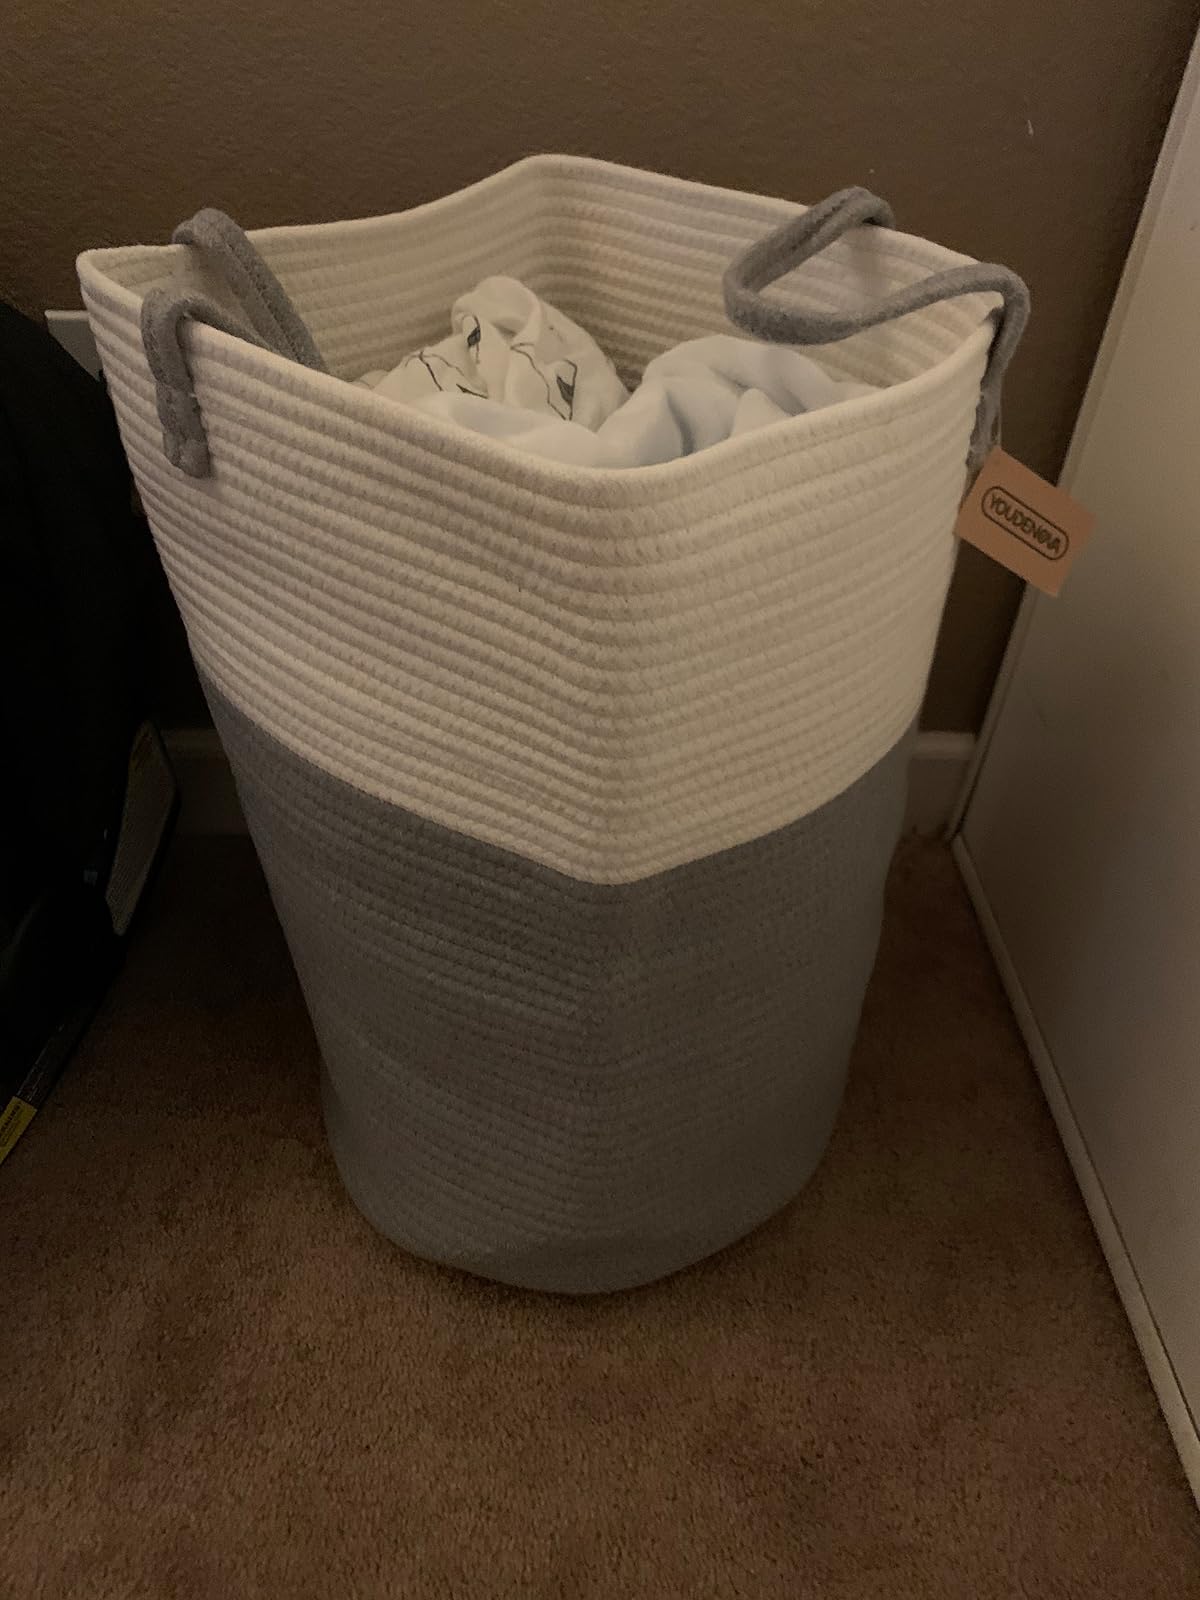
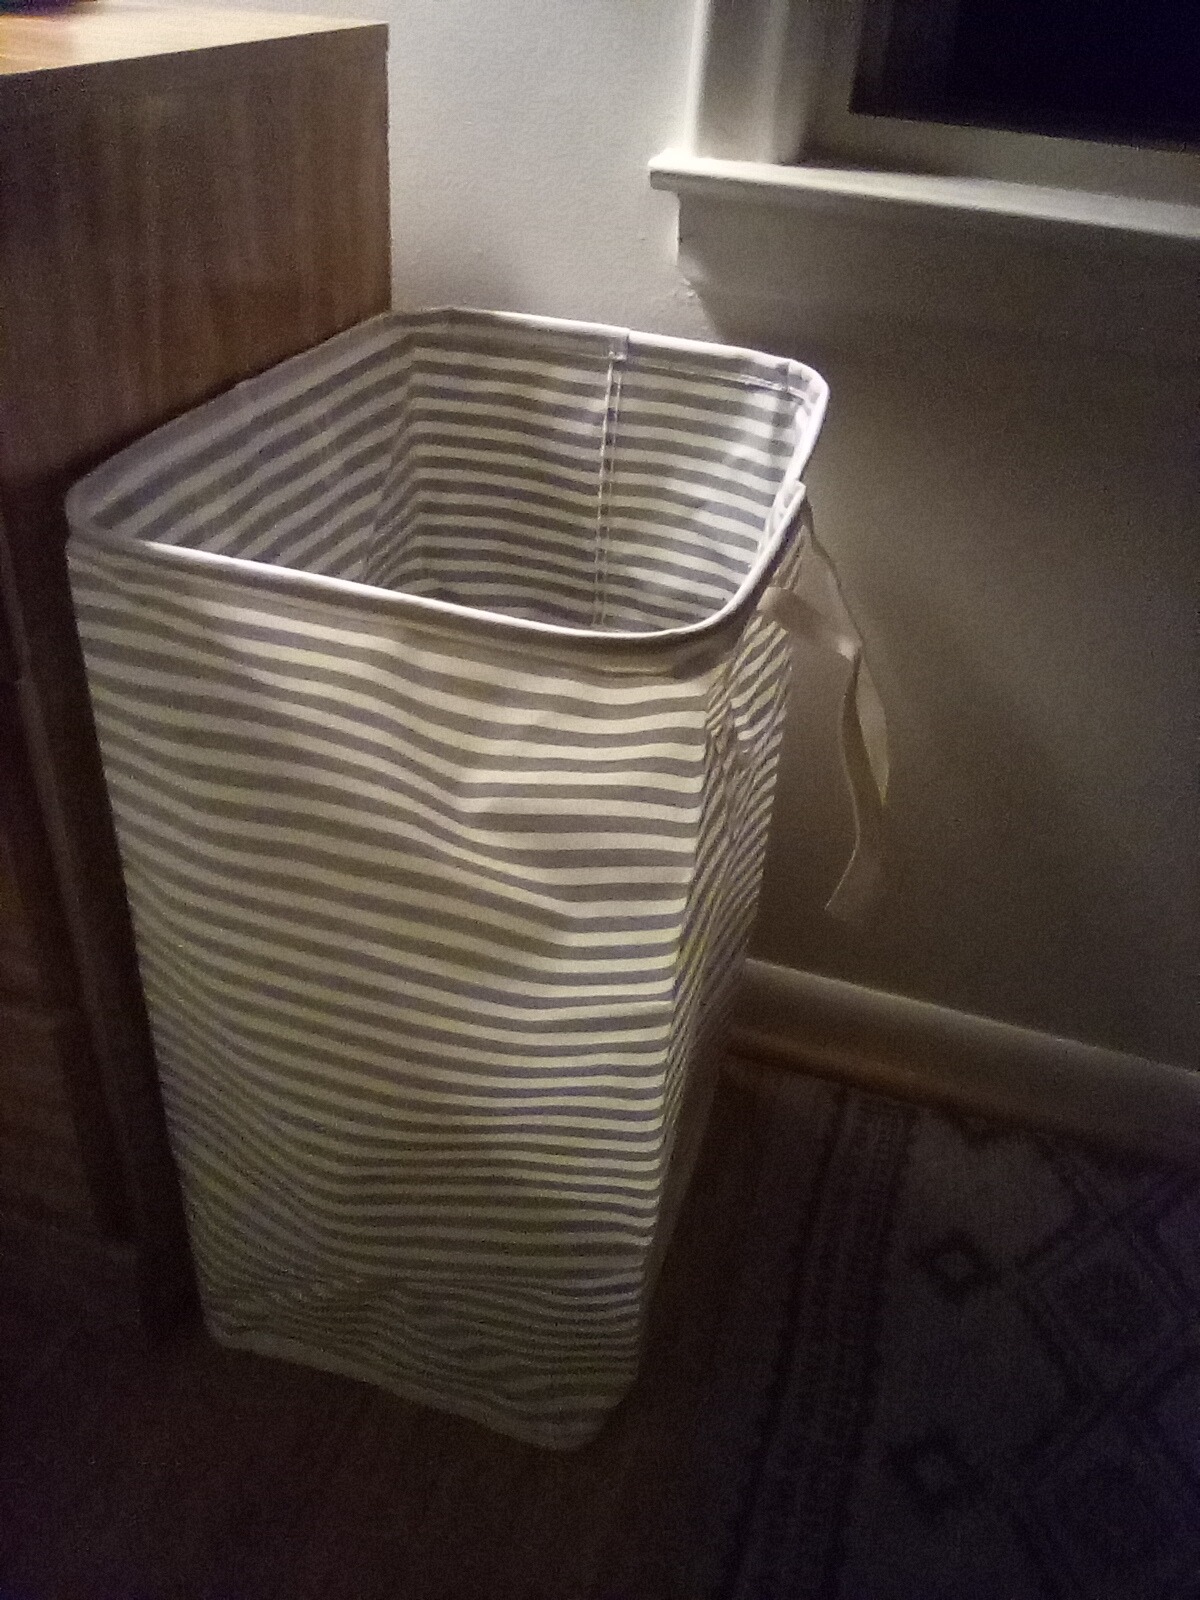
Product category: items_hamper
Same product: no